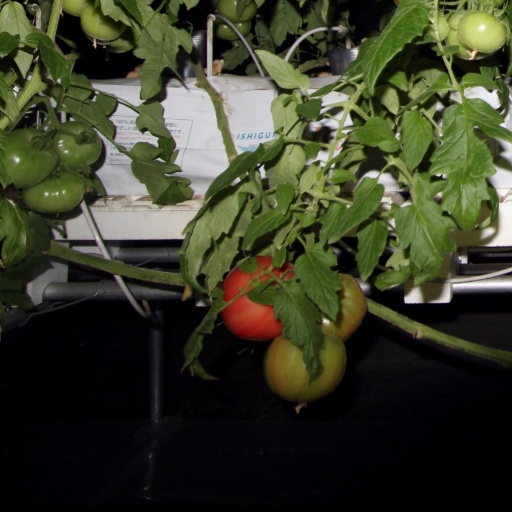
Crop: tomato